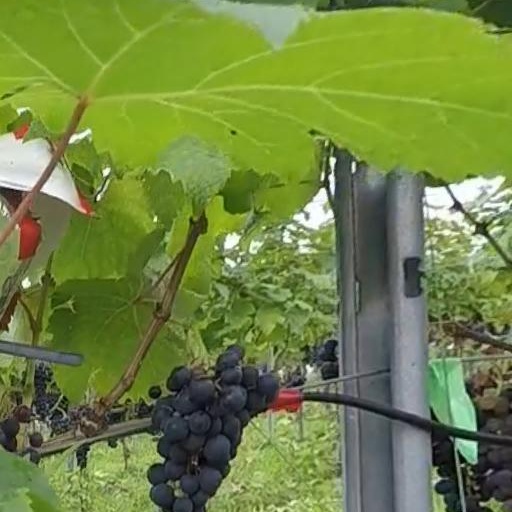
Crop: grape